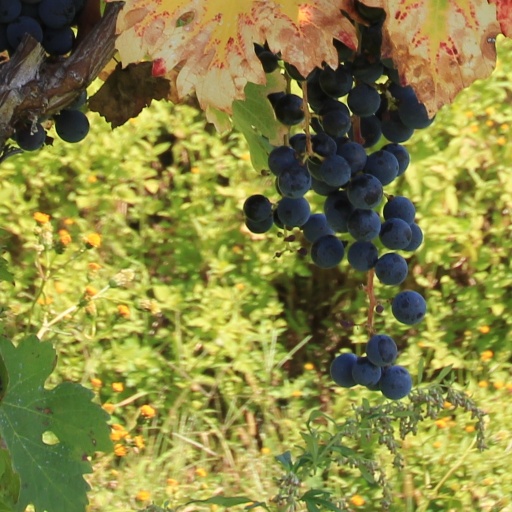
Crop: grape